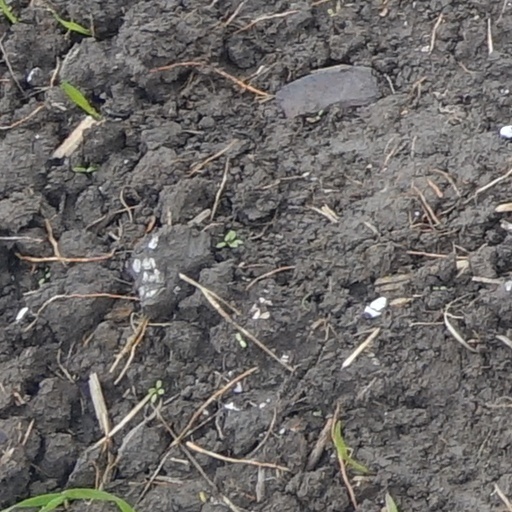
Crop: wheat